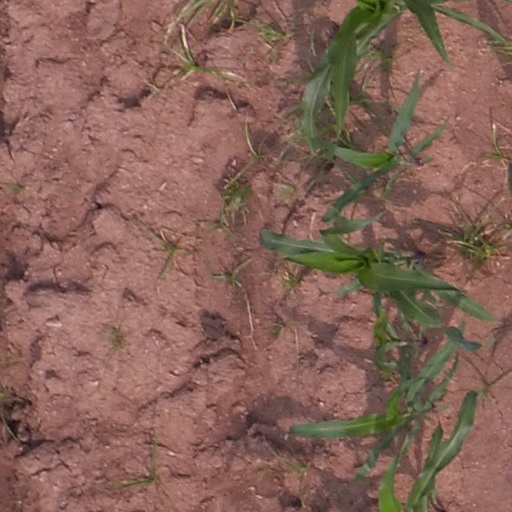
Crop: maize; corn